Loïc Lapoussin

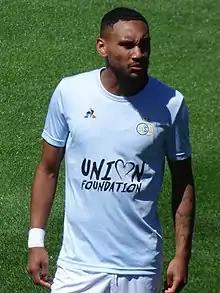
Lapoussin in 2020

Loïc Lapoussin (born 27 March 1996) is a professional footballer who plays as a midfielder for Belgian Pro League club Sint Truiden. Born in France, he represents Madagascar at international level.